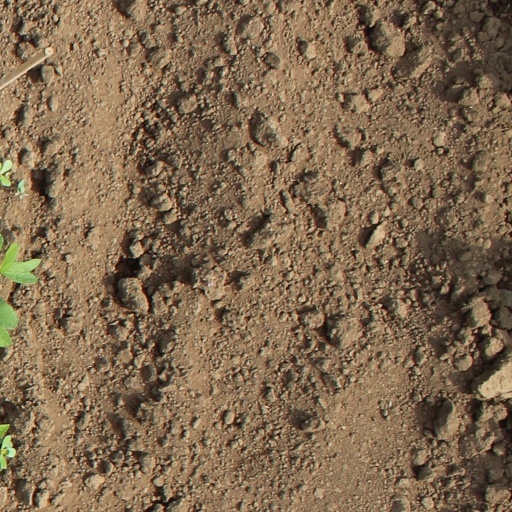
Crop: soybean